Sack of Rome (410)

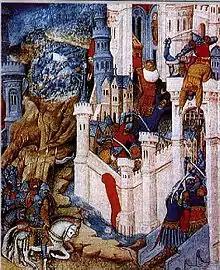
An anachronistic fifteenth-century French miniature depicting the sack of 410

Honorius arranged for a meeting with Alaric about 12 kilometres outside of Ravenna. As Alaric waited at the meeting place, Sarus, who was a sworn enemy of Ataulf and now allied to Honorius, attacked Alaric and his men with a small Roman force. Peter Heather speculates Sarus had also lost the election for the kingship of the Goths to Alaric in the 390s.